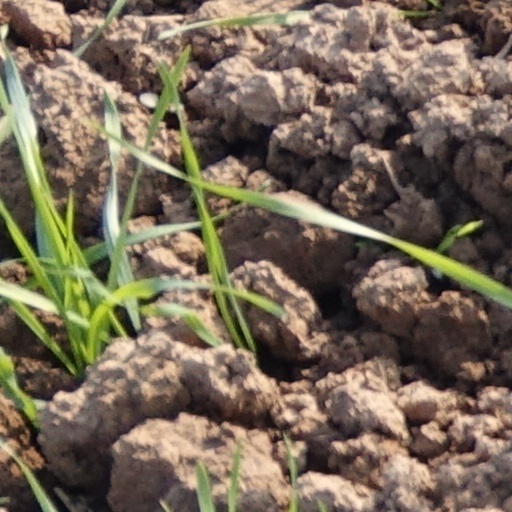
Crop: wheat